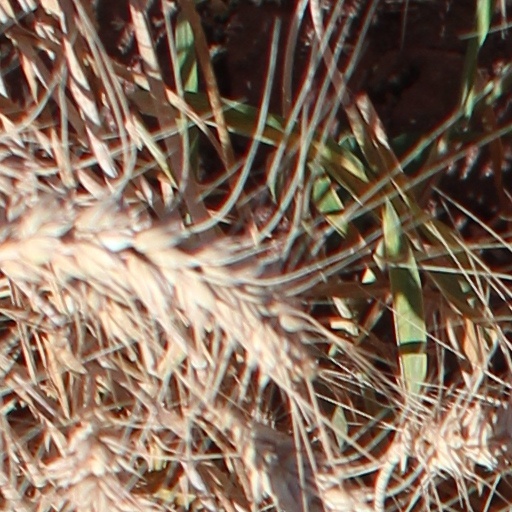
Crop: wheat